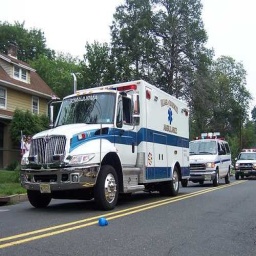
Label: ambulance